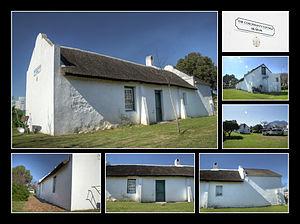
Somerset West est une ville de la province du Cap-Occidental, en Afrique du Sud. Elle est située dans la zone du Helderberg, à 50 km environ à l'est du Cap et à 10 km de Strand.